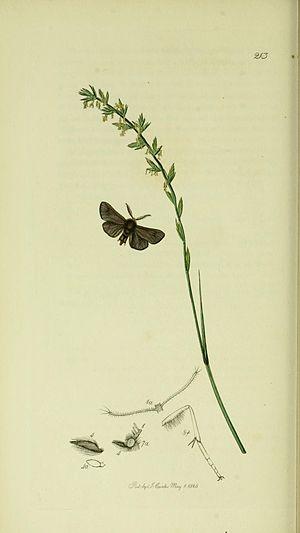
Diaphora mendica, l’Écaille mendiante, est une espèce de lépidoptères de la famille des Arctiidae ou des Erebidae selon les classifications.